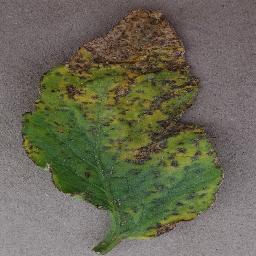
Label: Tomato___Bacterial_spot